Bud Powell

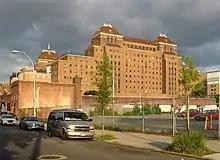
A modern photograph of Kings County Hospital Center, where Powell died in 1966

In 1960, Powell was joined by Oscar Pettiford and Kenny Clarke on a German tour including the Essen Jazz Festival. The Essen concert, on which Coleman Hawkins was also featured on some tunes alongside the bebop pianist, was recorded live at the Grugahalle and released as "The Essen Jazz Festival Concert" (1988) on CD. The album received high marks from jazz critic Scott Yanow as a "fine example" of his piano playing. In July of that year, Powell joined Charles Mingus' band for a filmed concert at Antibes alongside Eric Dolphy and Booker Ervin. Pettiford's death in 1960 was a major blow for Powell, and he played in a memorial concert for the young bass player.